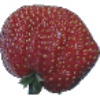
Label: strawberry_wedge